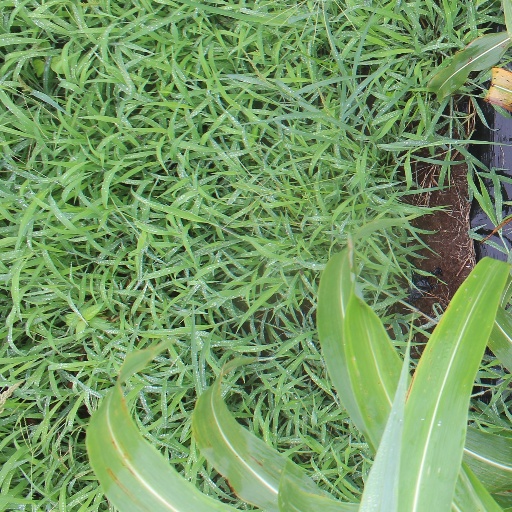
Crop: sorghum